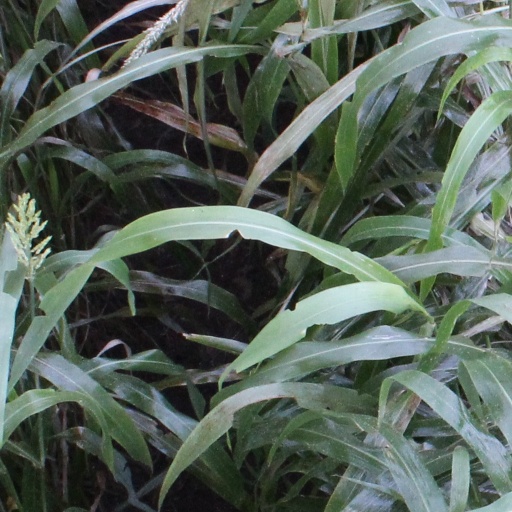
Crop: sorghum